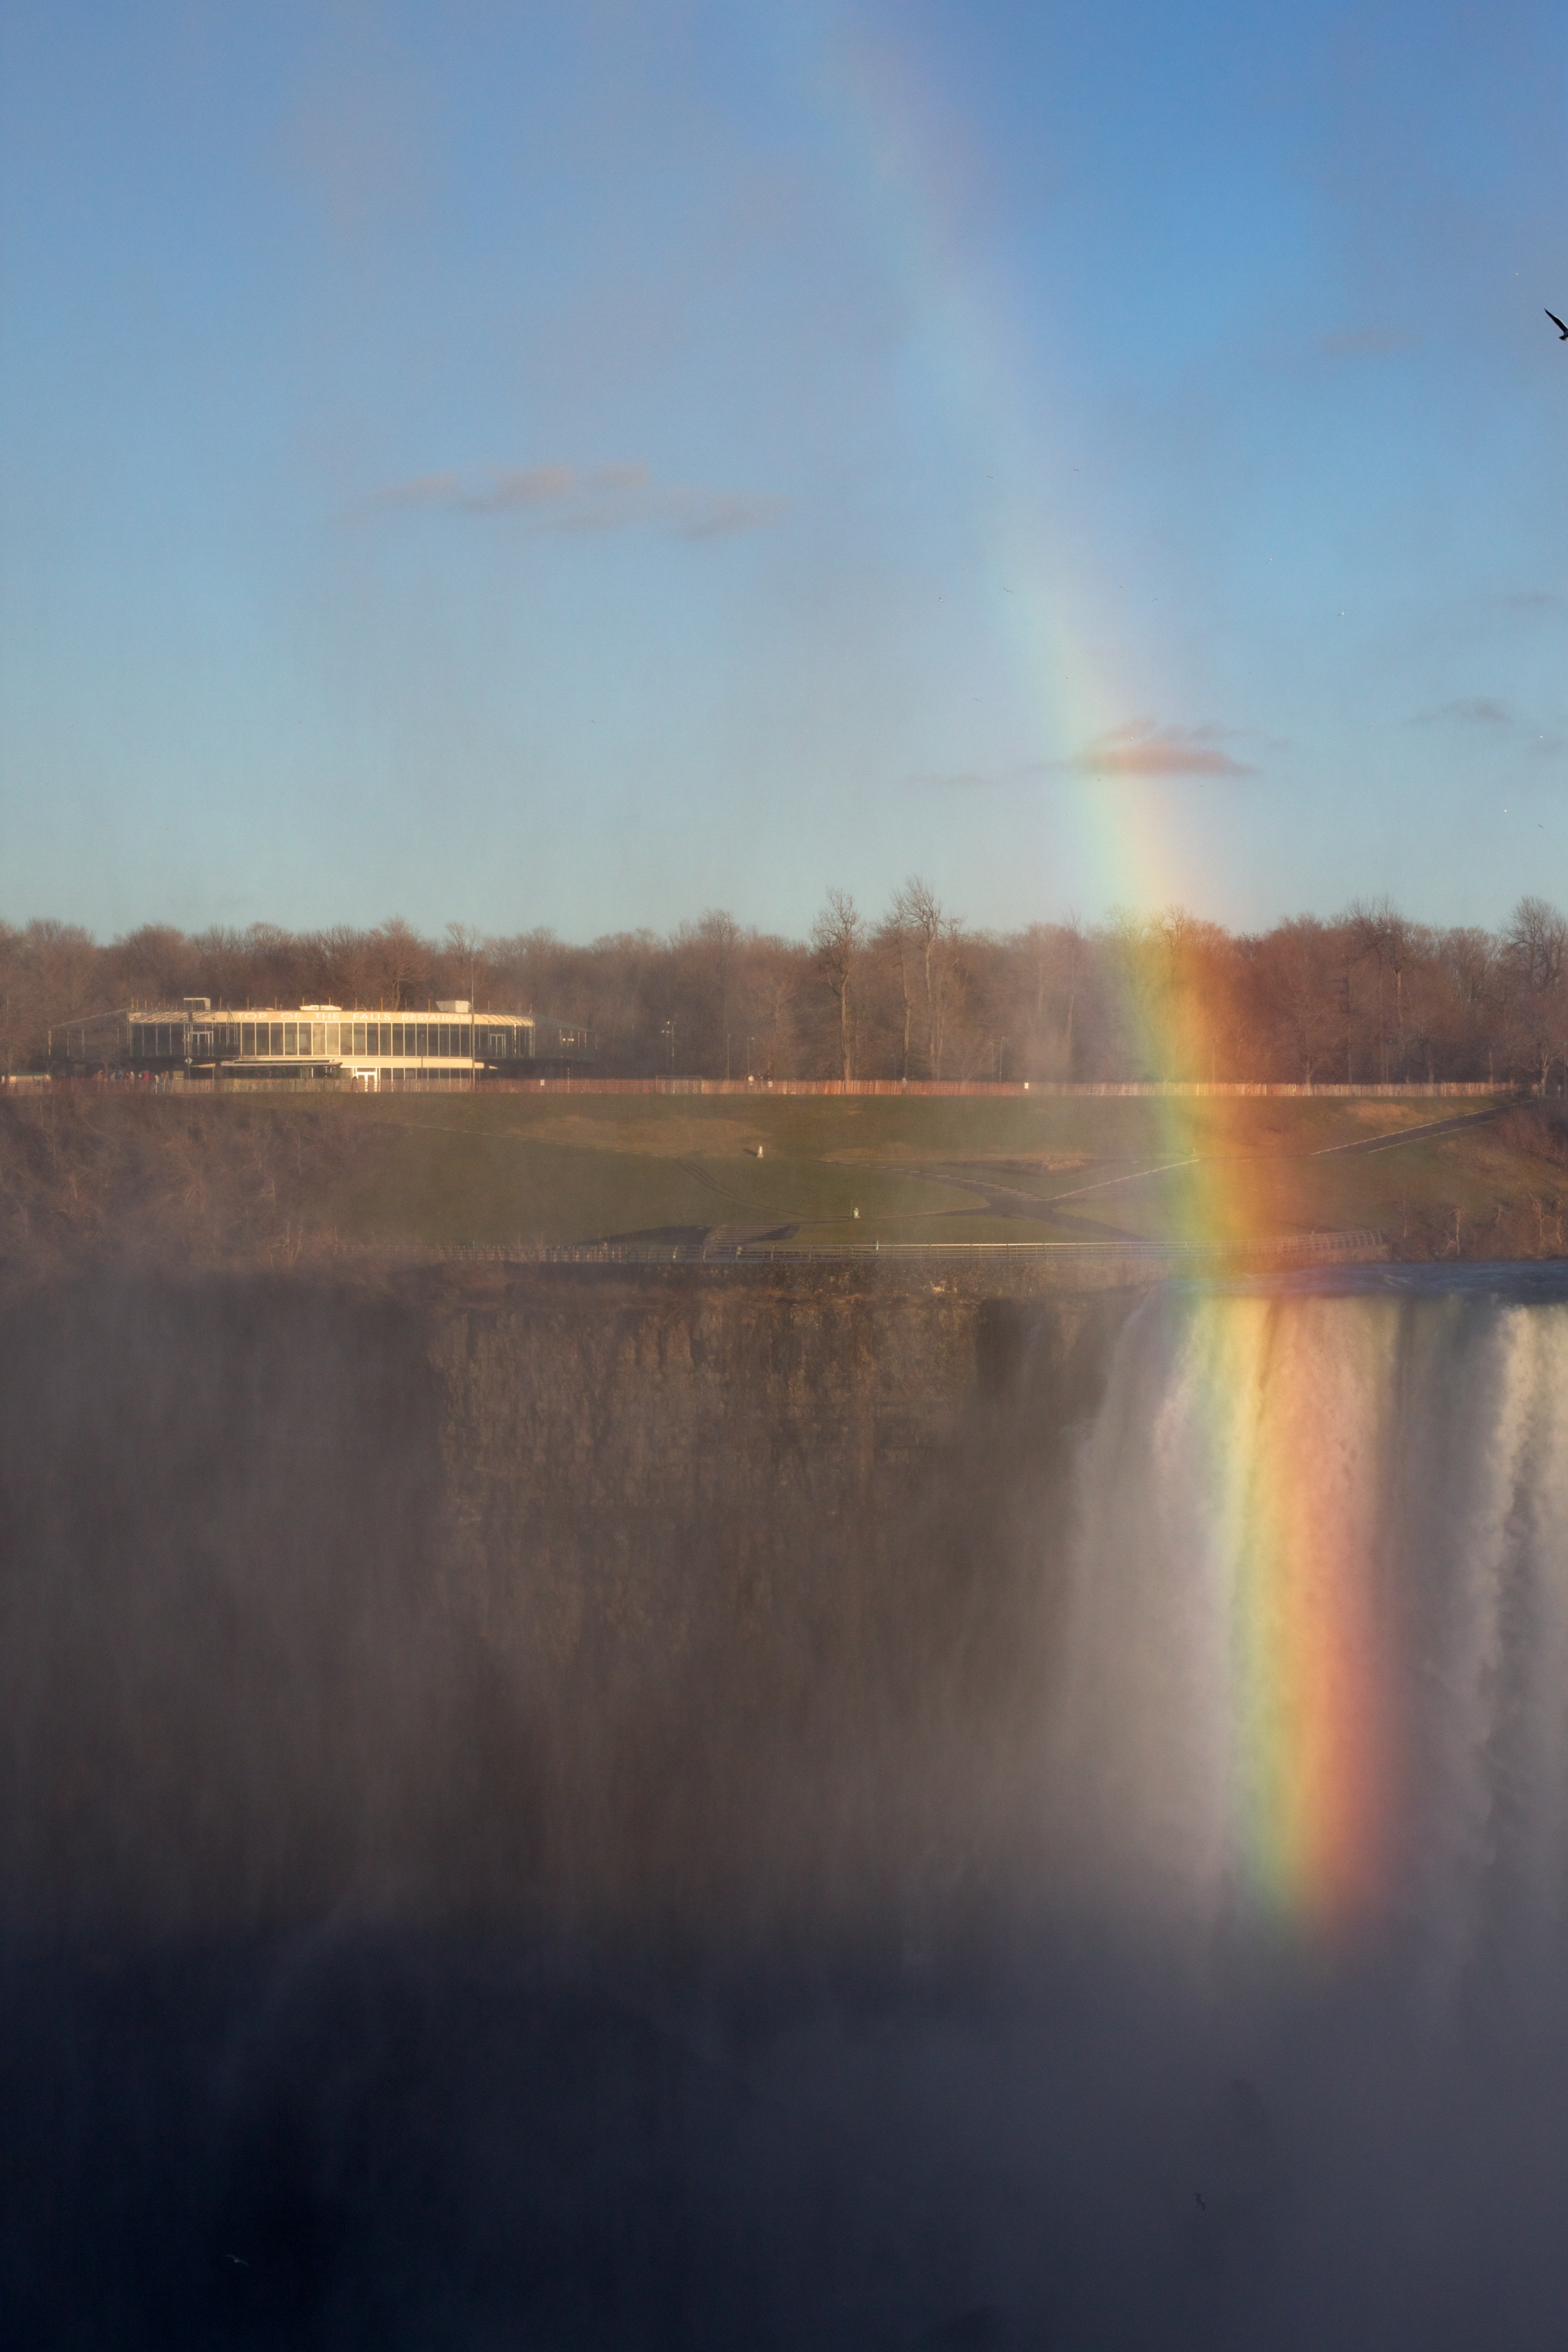
water, nature, waterfall, cloud, sky, sun, sunrise, sunset, mist, sunlight, morning, dawn, atmosphere, river, dusk, evening, reflection, rainbow, niagarafalls, meteorological phenomenon, atmospheric phenomenon, atmosphere of earth